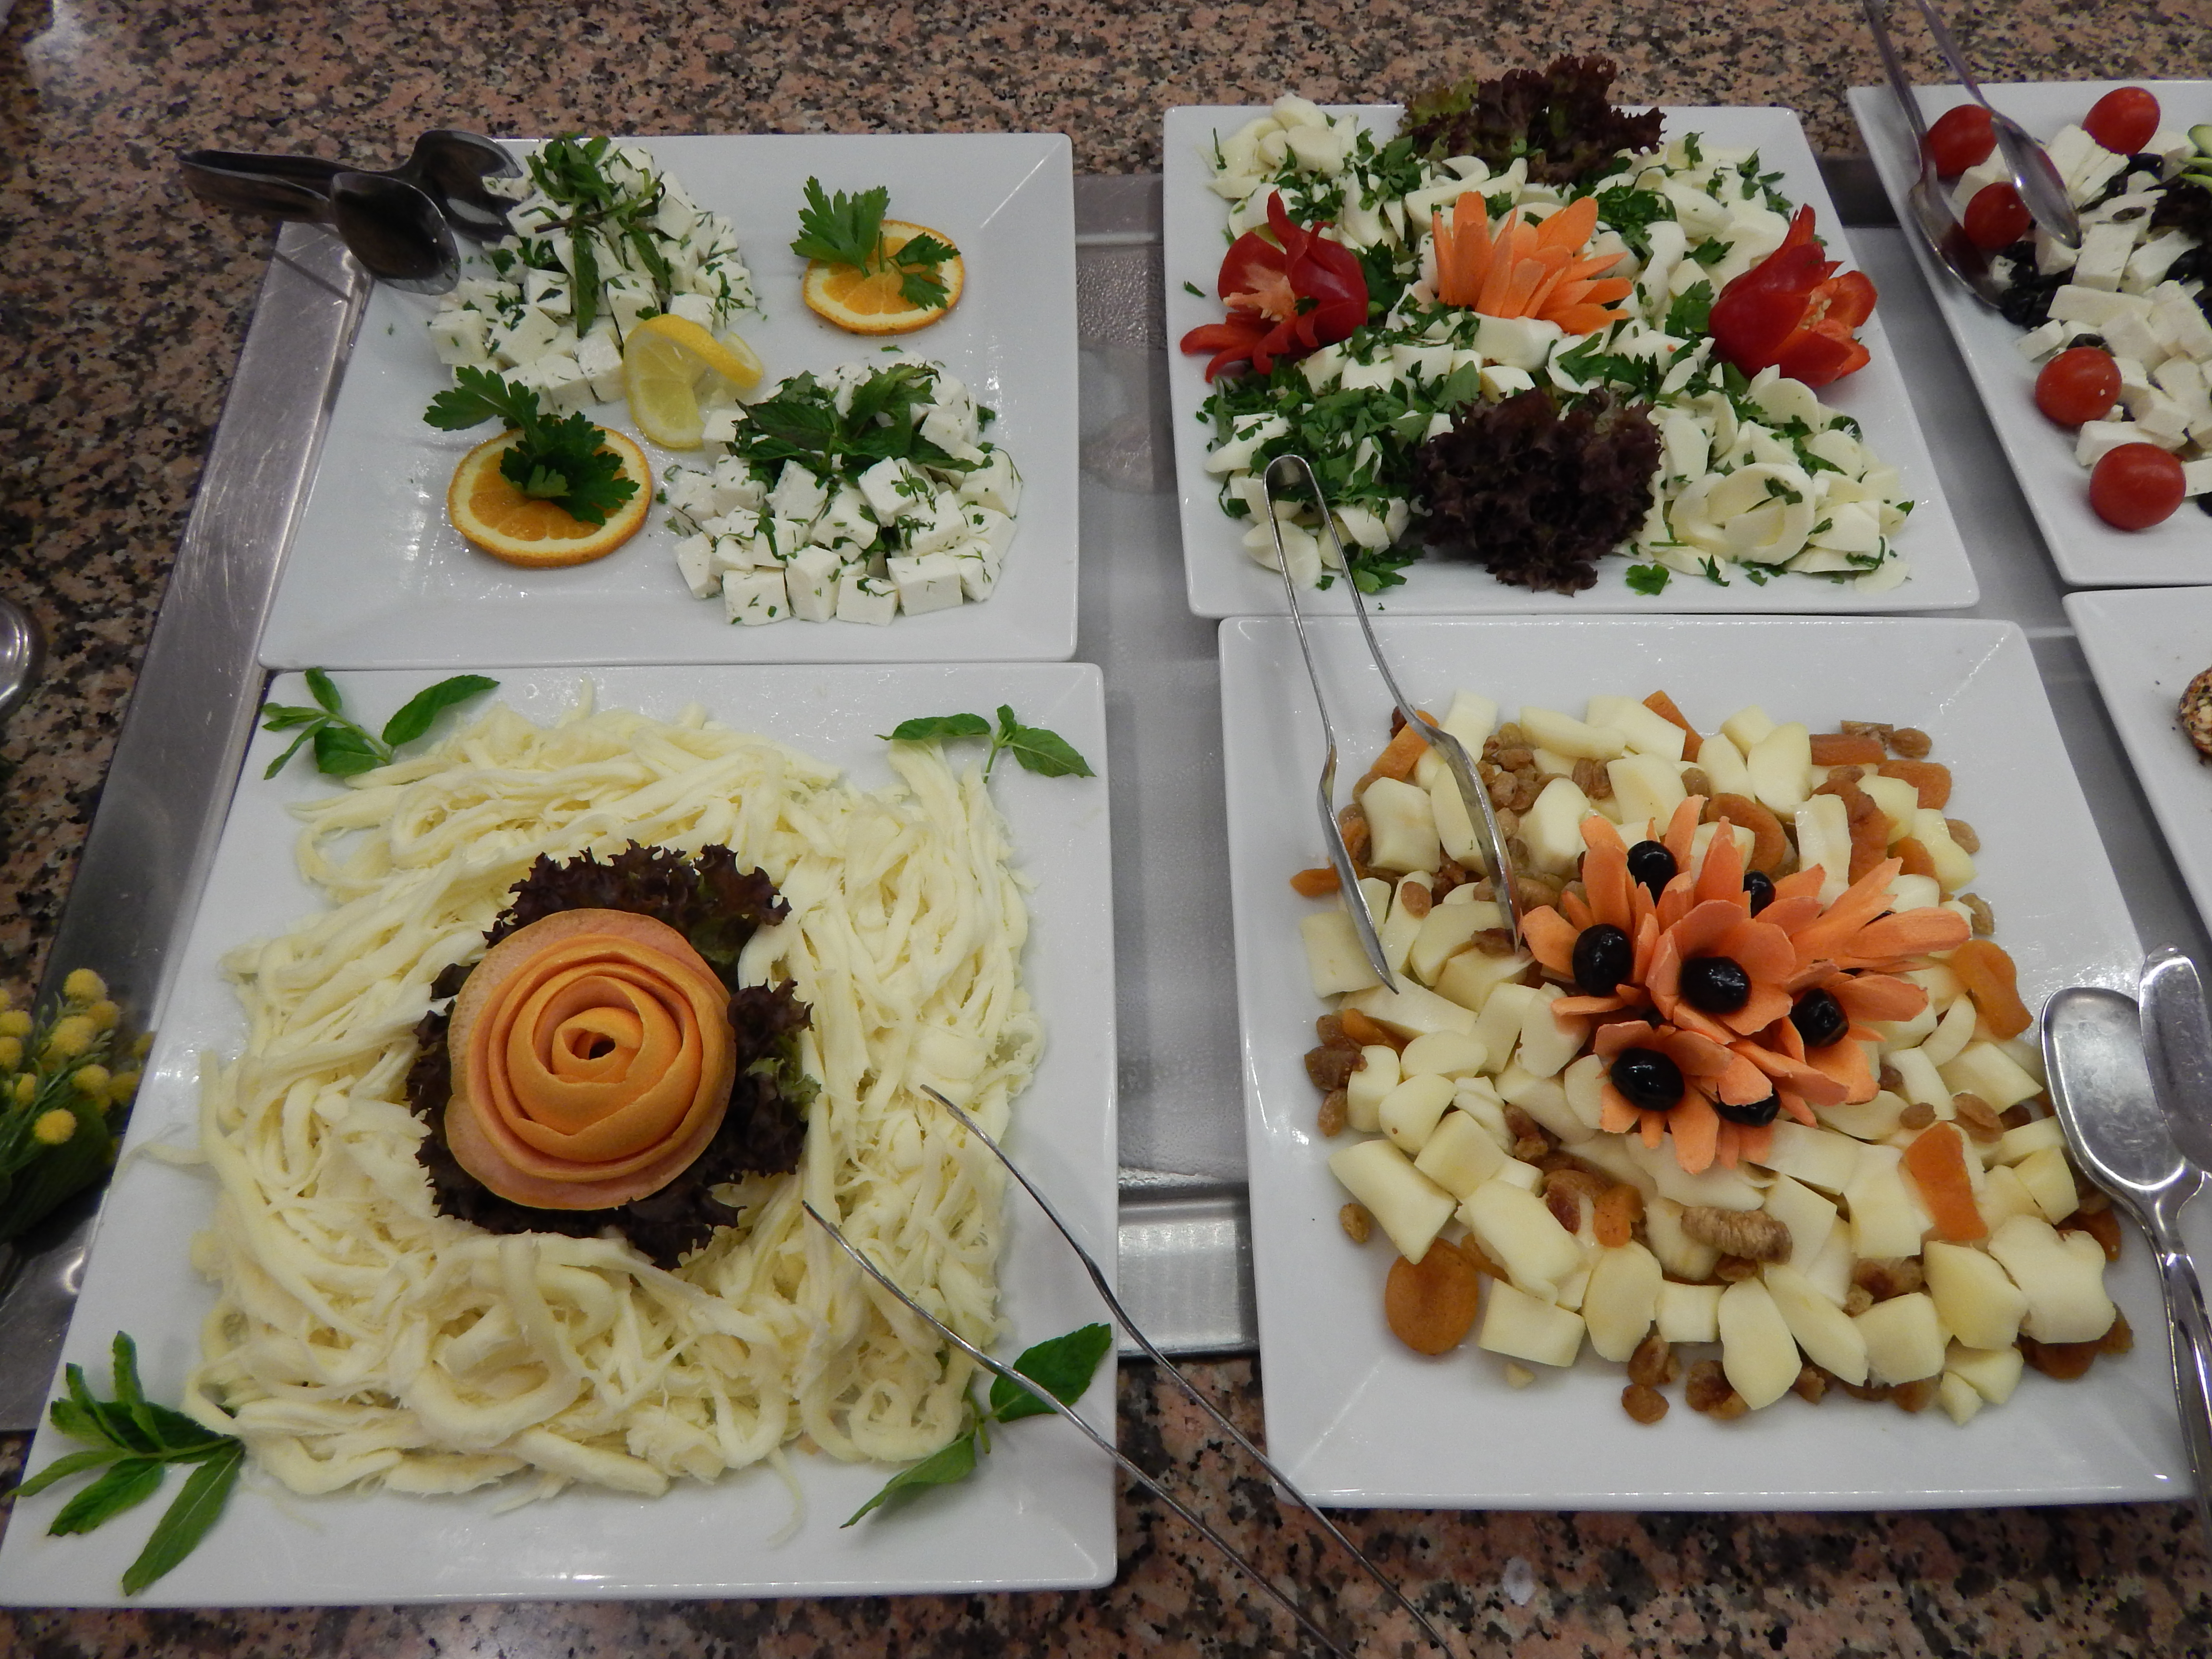
cuisine, food, breakfast, pizza, restaurant, traditional, delicious, sweet, cheese, background, beautiful, white, eat, dinner, plate, lunch, healthy, hot, table, dessert, dish, meal, garnish, canape, appetizer, salad, hors d oeuvre, finger food, vegetarian food, vegetable